Twentieth Air Force

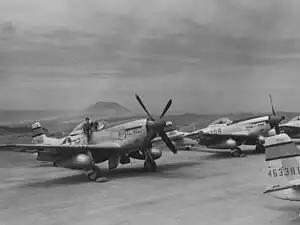
P-51Ds of the 21st Fighter Group at North Field, Iwo Jima 1945, Note Mount Suribachi in the background.

A reorganization of United States military commands on 16 July 1945 placed Twentieth Air Force under the command and control of the new United States Strategic Air Forces in the Pacific. Twentieth Air Force would command B-29 wings directly based in the Mariana Islands, while the newly re-deployed Eighth Air Force would command B-29 wings based on Okinawa. This realignment was made in advance of the planned Invasion of Japan (Operation Downfall) set to begin in October 1945. XXI Bomber Command was inactivated, its organization under the direct control of Twentieth Air Force.